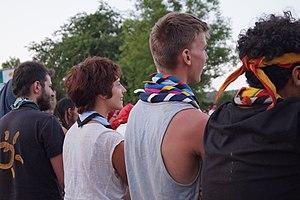
Quatre adultes bénévoles des Eclaireuses Eclaireurs de France sont de dos et portant des foulards scouts
Les Éclaireuses Éclaireurs de France est un mouvement de scoutisme laïque créé en 1964 par la fusion des EDF et de la section neutre de la FFE. Cette association est basée sur une conception initialement neutre et actuellement laïque du scoutisme. L'association est affiliée à la Fédération du scoutisme français. C'est la plus ancienne des associations de scoutisme de France avec les Éclaireuses et Éclaireurs unionistes de France.